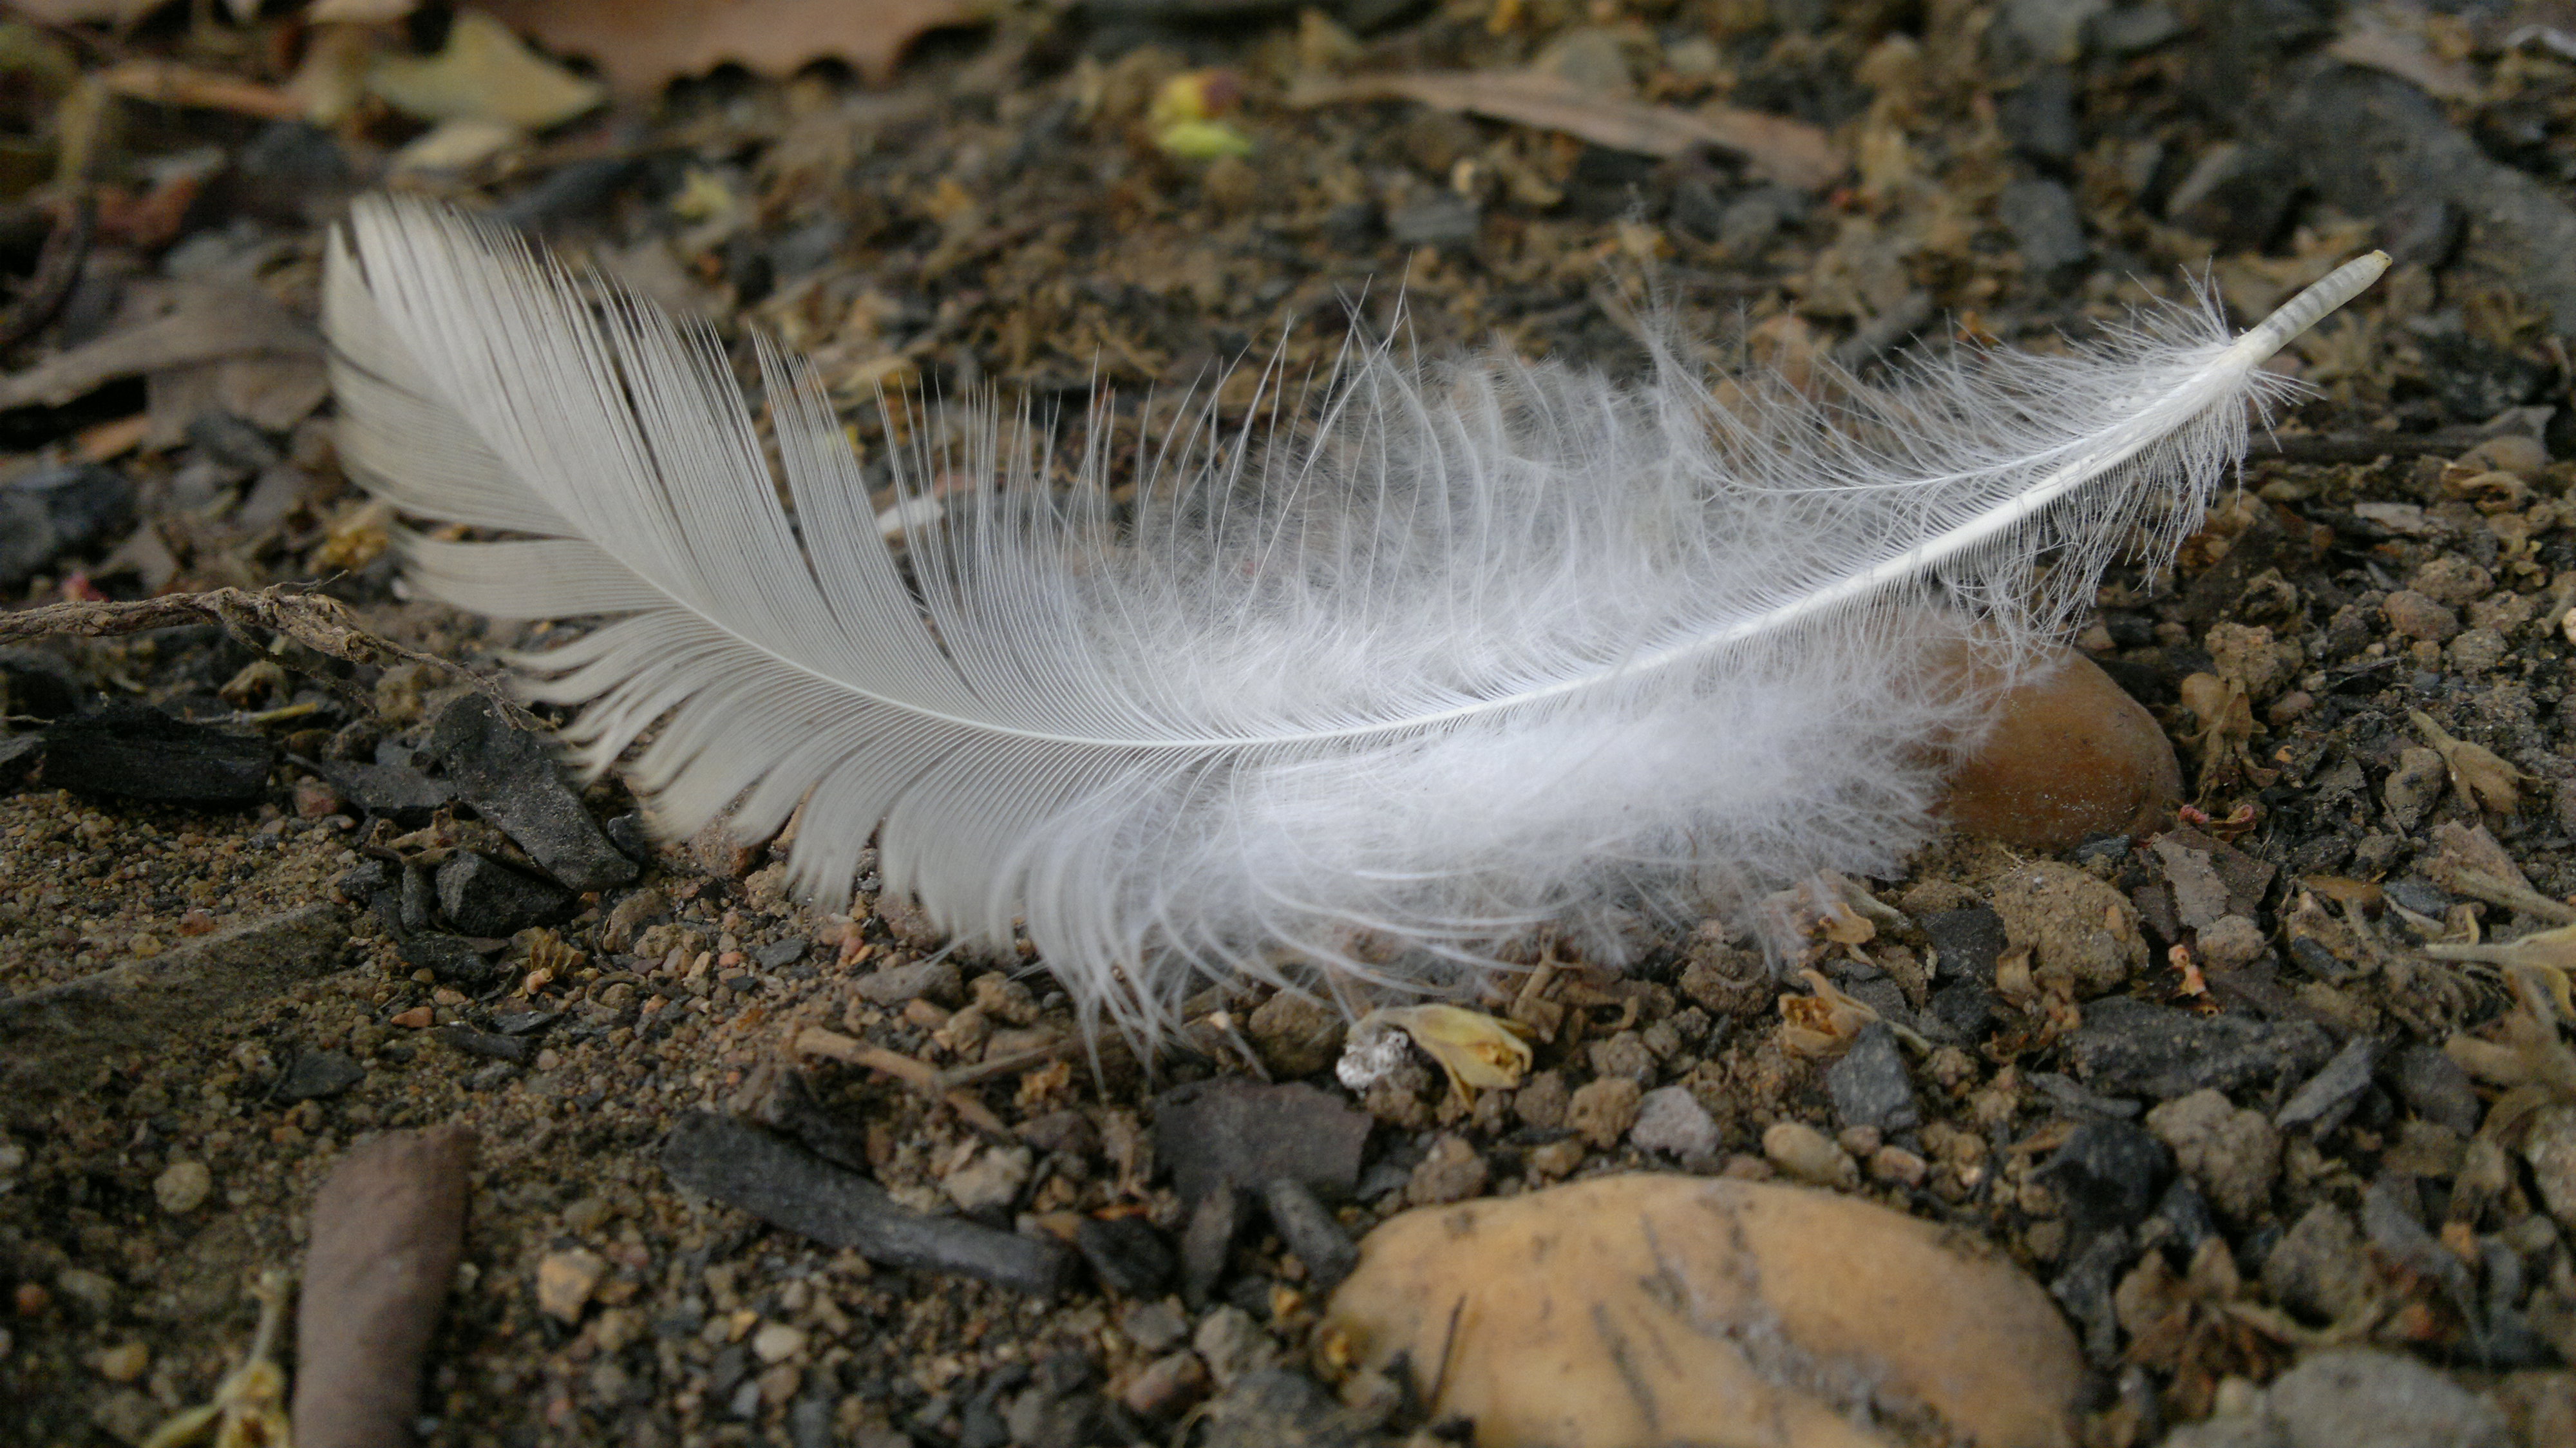
feather, natural material, quill, grass, fashion accessory, soil, invertebrate, wing, fur, macro photography, balance, rock, wildlife